Greece–South Korea relations

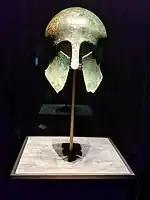
Sohn Kee-chung's ancient Greek helmet

The Greek newspaper "Vradyni" (Βραδυνή) decided to give a 6th century B.C. corinthian helmet which was discovered in Ancient Olympia to the winner of the Marathon race of the 1936 Summer Olympics in Berlin. The winner was the Korean runner Sohn Kee-chung. The helmet is now displayed at the National Museum of Korea and is the only Western artifact that has been recognised as a Treasure (#904) by the Korean government.